County of Baden

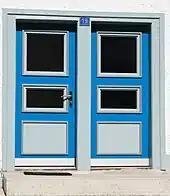
Two separate doors (one for Jews and one for Christians) on a house in Lengnau

The governor's income came from a death tax (converted in 1666 into an annual tax), a tax on people leaving the county, a tolerance tax on the Jews and customs fees. However, customs fees brought in so little that in the 17th century, the right to collect duties was auctioned off to the highest bidder. The county was the only federal condominium in the 17th century where Jews were tolerated. In 1774, they were restricted to just two towns: Endingen and Lengnau. While the rural upper class tried several times to finally expel the Jews, the financial interests of the authorities prevented this. The Jews were directly subordinate to the governor starting in 1696 when they were forced to buy a protecting and shielding letter every 16 years from the governor. The region was rarely profitable and being appointed a governor usually only resulted in modest wealth.